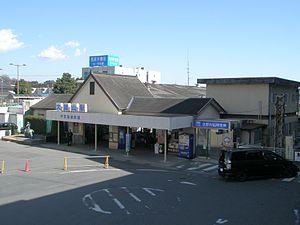
Minamiashigara est une ville de la préfecture de Kanagawa, au Japon.